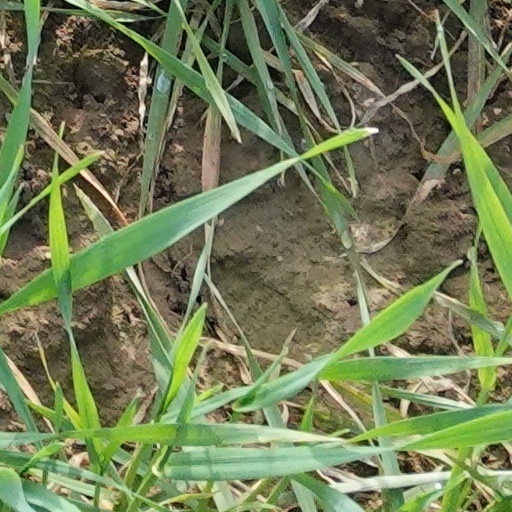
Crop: wheat